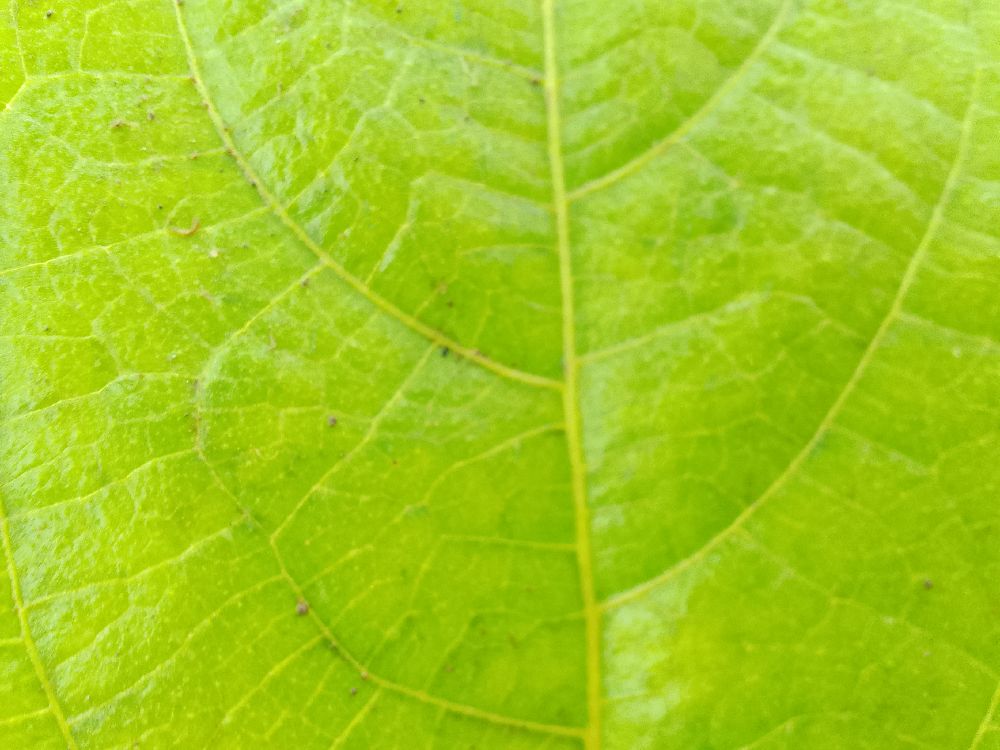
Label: healthy